Take That

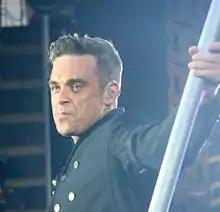
Williams rejoined the band in 2010.

On 7 June 2010, the news broke of a single called "Shame", which had been written by Barlow and Williams and would feature the vocals of both artists. This was the first time the pair had worked together since 1995 and would appear on the second greatest hits collection of Williams. "Heart and I", another track from the same album, was also co-written by Williams and Barlow. The single "Shame" peaked at number 2 on the UK Singles Chart while also achieving success throughout Europe, charting in over 19 countries.